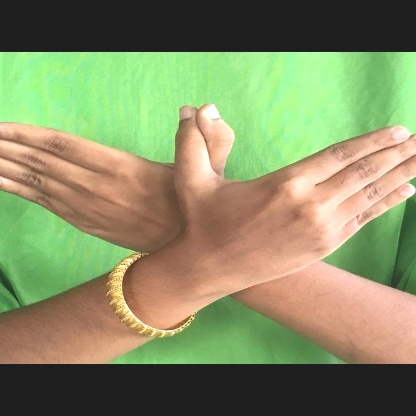
Mudra: Garuda